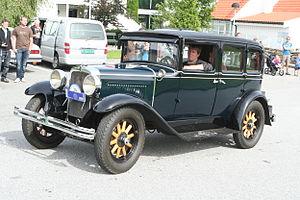
Nash Motors fut un constructeur automobile américain de Kenosha. Il fut fondé en 1914 et fusionna avec Kelvinator en 1938 donnant Nash-Kelvinator Corporation. En 1954, cette compagnie s'unit avec Hudson Motor Car Company pour former American Motors Corporation, le quatrième plus grand constructeur automobile aux États-Unis. Après la fusion, la marque Nash continua jusqu'en 1957 mais par la suite les automobiles d'AMC furent connues sous la marque Rambler, l'un des produits les plus connus de Nash.